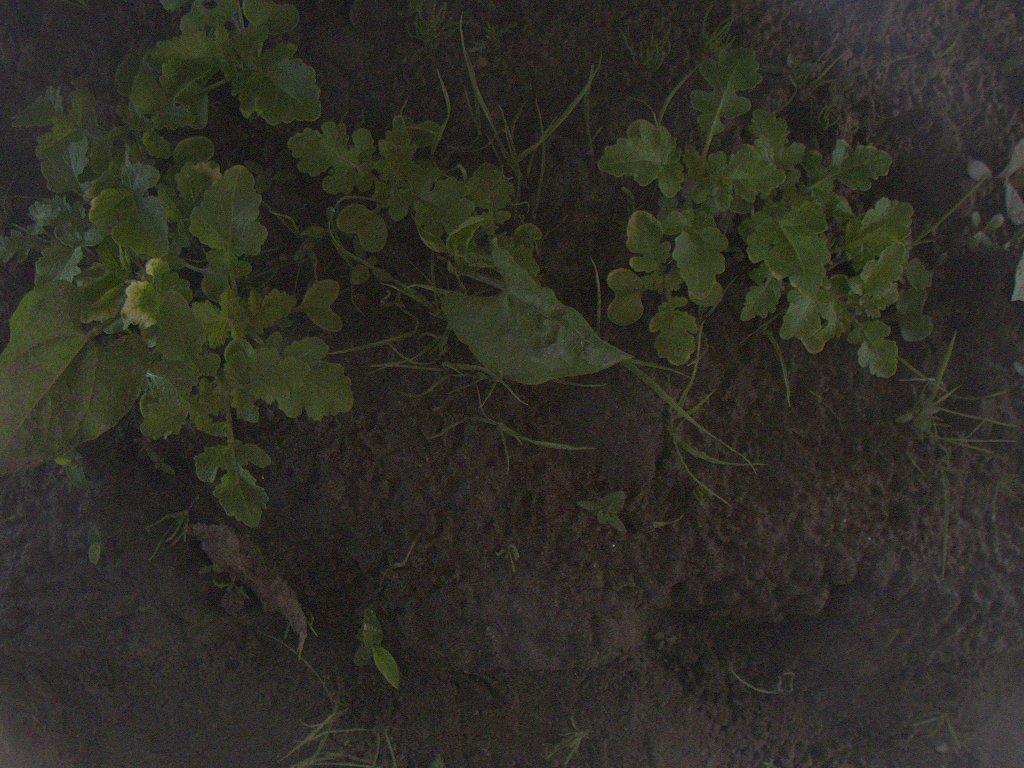
Crop: bean
Objects: bean, stem_bean, bean, stem_bean